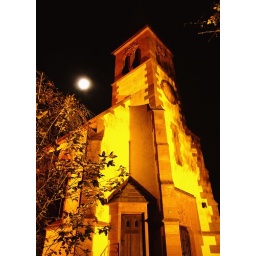
somewhere in the northern black forest